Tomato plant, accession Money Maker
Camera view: horizontal (90 deg, fisheye); turntable rotation: 240 degrees
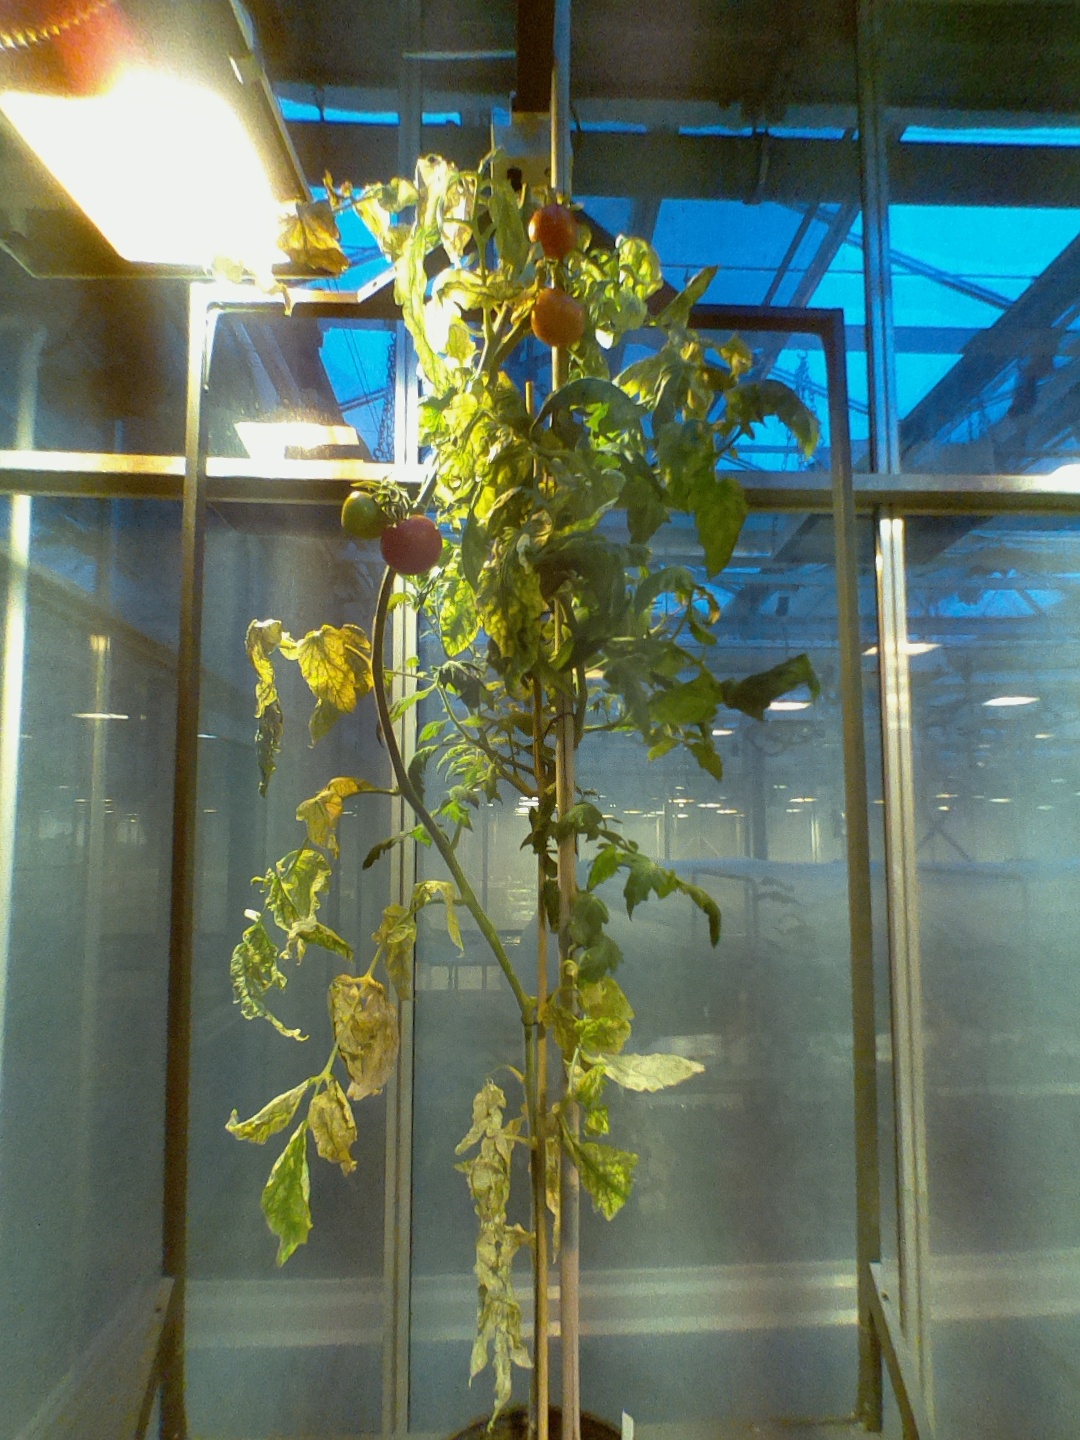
BBCH growth stage 83: 30%-40% of fruits show typical fully ripe color